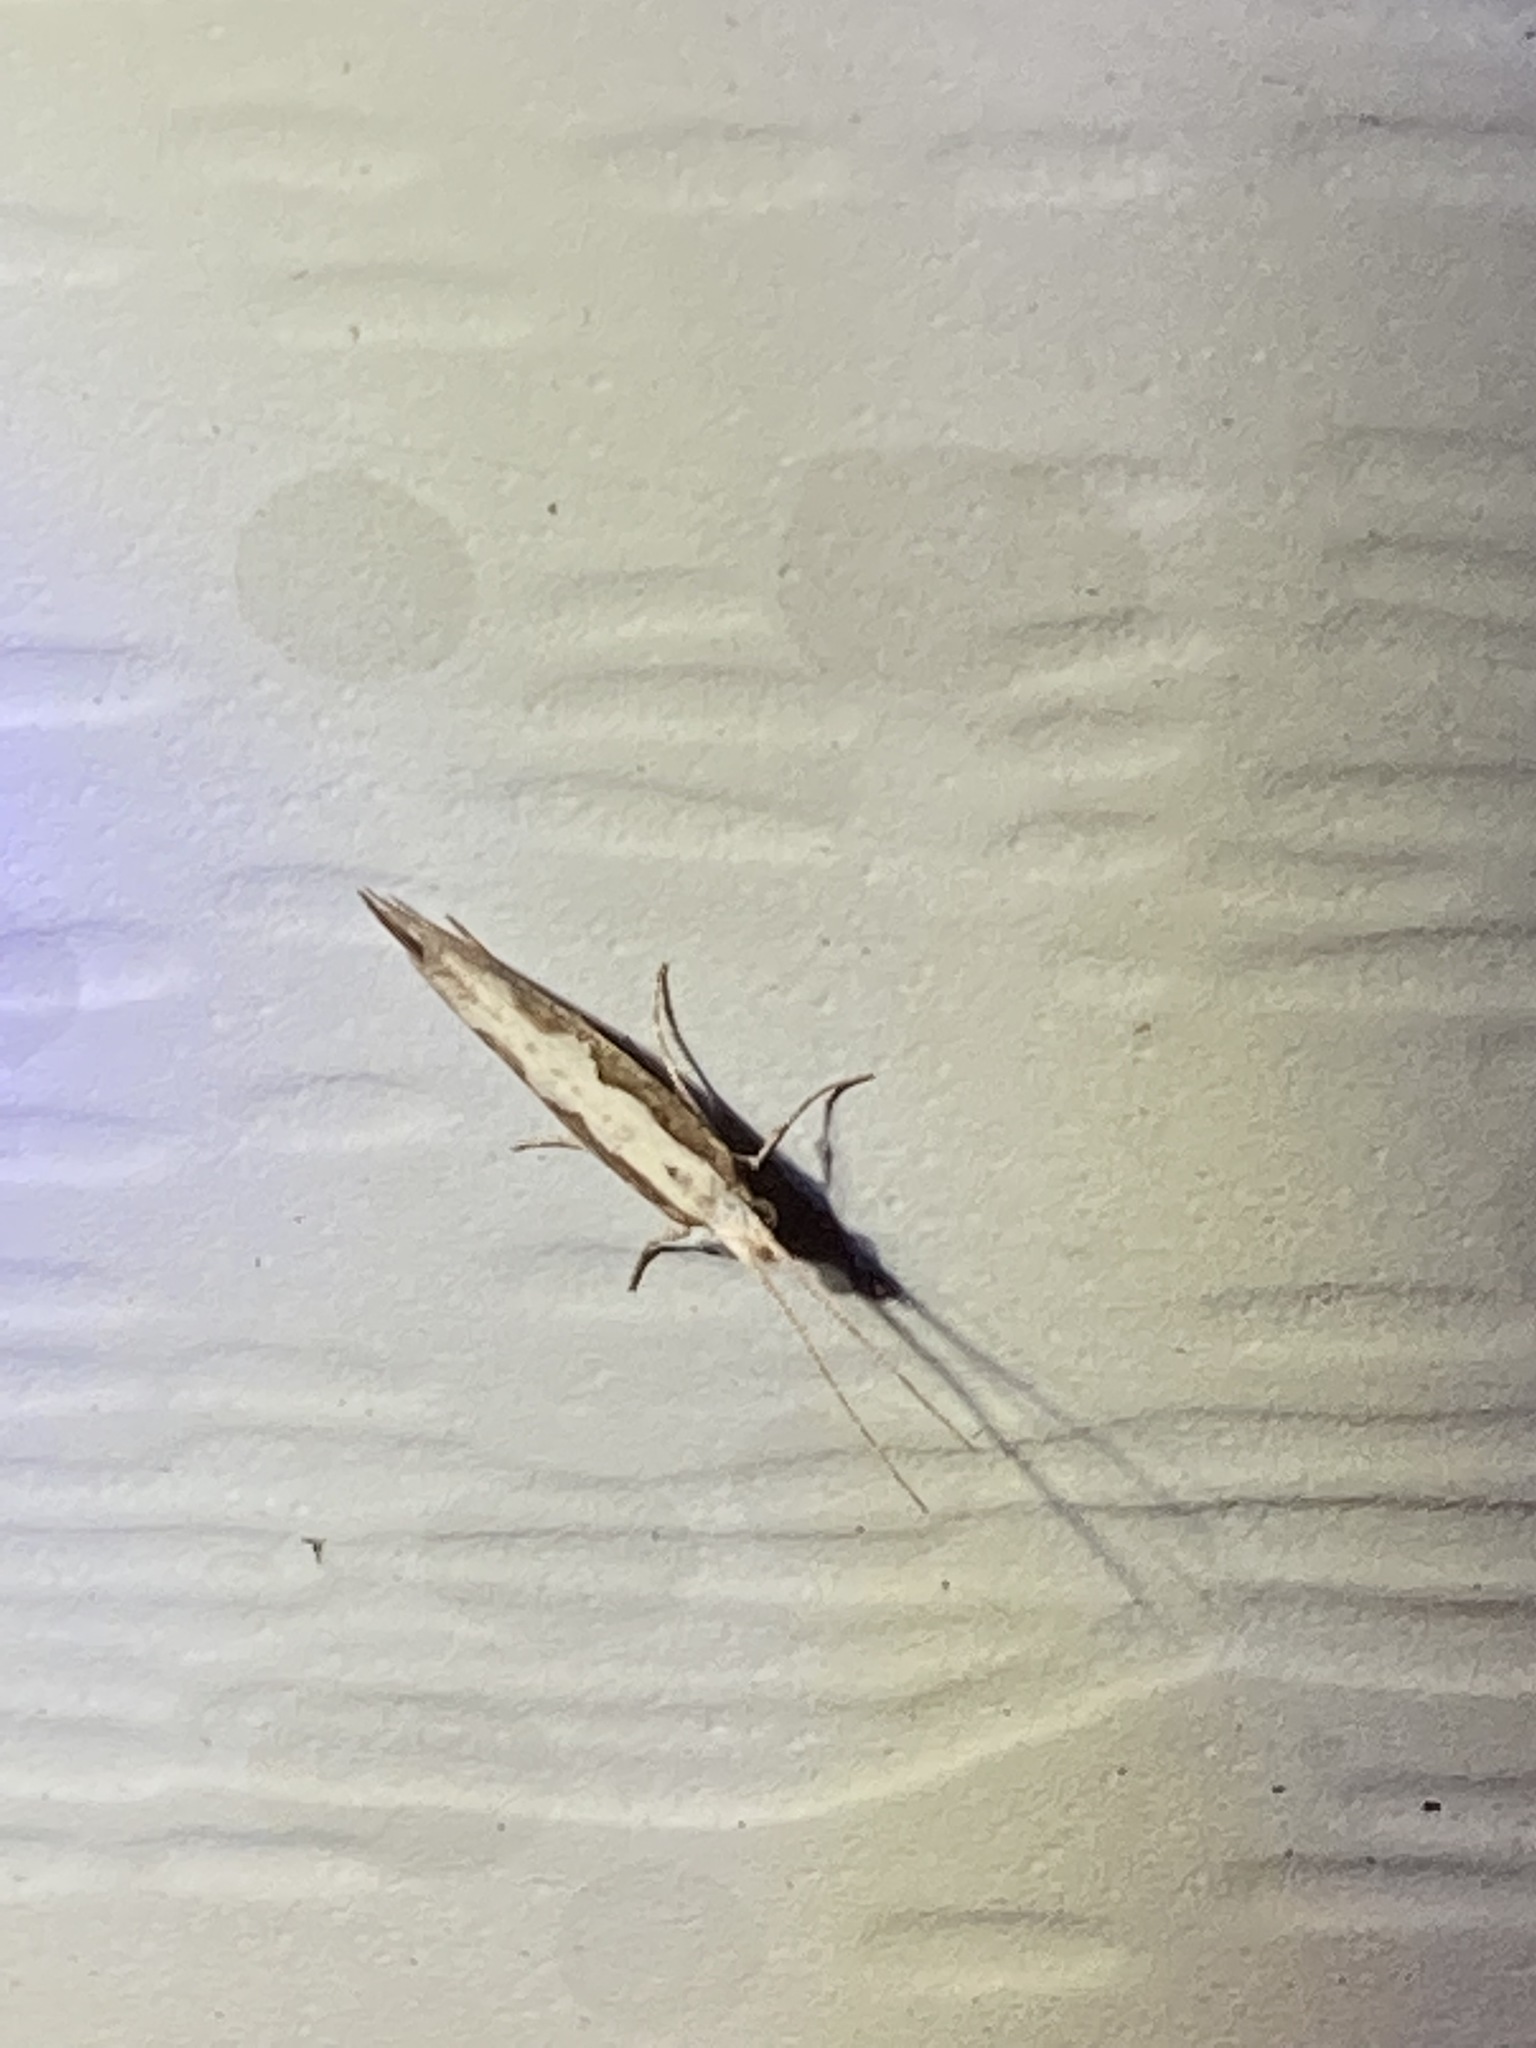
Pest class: diamondback_moth